Malabar Diocese of the Church of South India

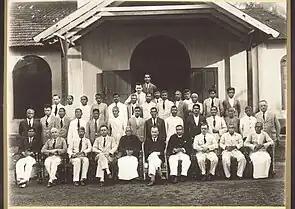
Malabar Church Council with Reverend Karl Hartenstein 1932

The Church of South India (CSI) Cathedral Church is a landmark of Kozhikode City and a symbol of the contributions of the German missionaries of the Basel Mission in India.